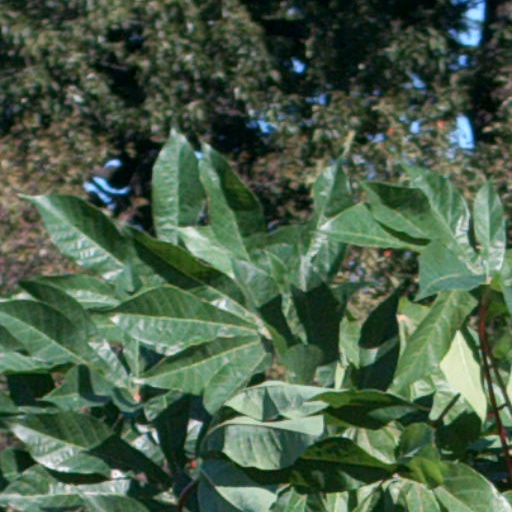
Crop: cassava